Madge Skelly

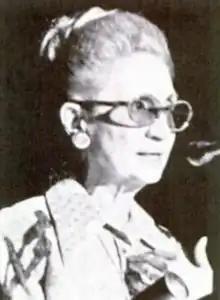
Madge Skelly, from a 1974 publication of the United States federal government

Madeline Esther "Madge" Skelly (May 9, 1903 – May 27, 1993), later Madge Skelly-Hakanson, was an American actress, playwright, director, college professor, speech pathologist and audiologist.